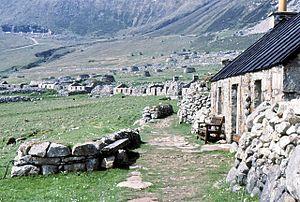
Saint-Kilda est un archipel écossais, isolé dans l'océan Atlantique et situé à 64 km à l'ouest-nord-ouest de l'île de North Uist et à 163 km à l'ouest des côtes écossaises, sur l'île de Grande-Bretagne. Faisant partie de la division administrative de l'archipel des Hébrides extérieures, il en contient les îles les plus à l'ouest. L'île principale est Hirta, dont les falaises maritimes sont les plus hautes du Royaume-Uni. La population de l'archipel, de langue gaélique, devint inférieure à 100 habitants après 1851 et n'a probablement jamais dépassé 180. Elle fut entièrement évacuée à sa propre demande en 1930 et les seuls habitants sont désormais des militaires.